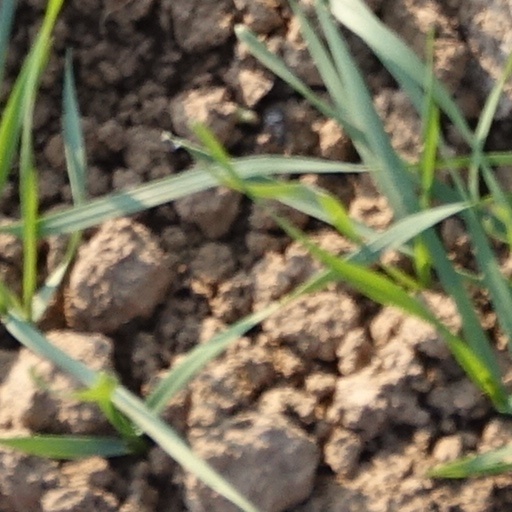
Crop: wheat